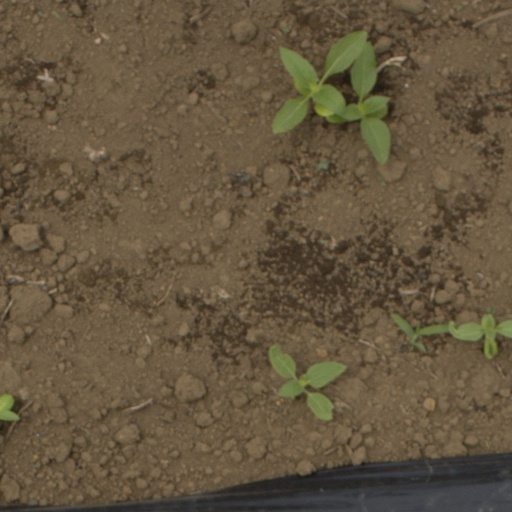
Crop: Jerusalem artichoke